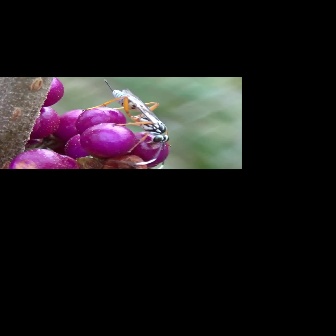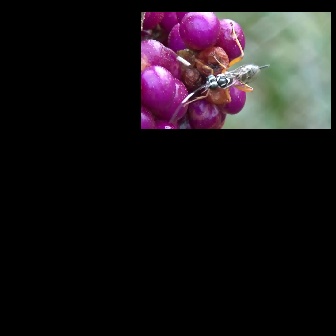
  Please identify the target specified by the bounding box [81,78,172,169] in the first image and locate it in the second image. Return the coordinates in [x_min,y_min,x_max,y_max] format.
Answer: [168,21,270,123]